Royal Worcester

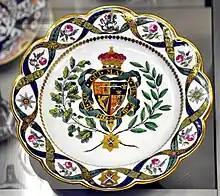
Soft-paste armorial porcelain plate with the coat of arms of the Duke of Clarence, future William IV, 1789, Flight factory, Diameter: 9.7 inches

In 1783, the factory was purchased by Thomas Flight—the former London sales agent for the concern—for £3,000. He let his two sons run the concern, with John Flight taking the lead role till his death in 1791. In 1788 George III, following a visit to the company, granted it a royal warrant, and it became known as the "Royal Porcelain Works". Knowledge of this period is largely a result of the excellent diary that John Flight kept from 1785 to 1791. This is discussed in detail in Appendix III of "Flight & Barr Worcester Porcelain" by Henry Sandon.